List of mayors of Racine, Wisconsin

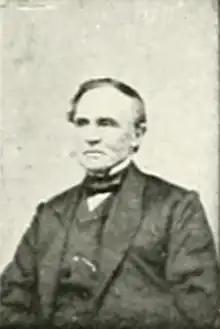
Reuben M. Norton, first mayor of Racine

This is a list of mayors of Racine, Wisconsin, USA. Racine was originally incorporated as a village in 1841 before Wisconsin statehood. In the first term of the Wisconsin Legislature (1848), Racine was re-incorporated as a city. Racine has always since then utilized a mayor-council form of government. Mayors were initially elected every year; a two-year mayoral term was adopted in 1891, and a four-year term was implemented in 1991.